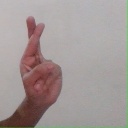
अक्षर: र